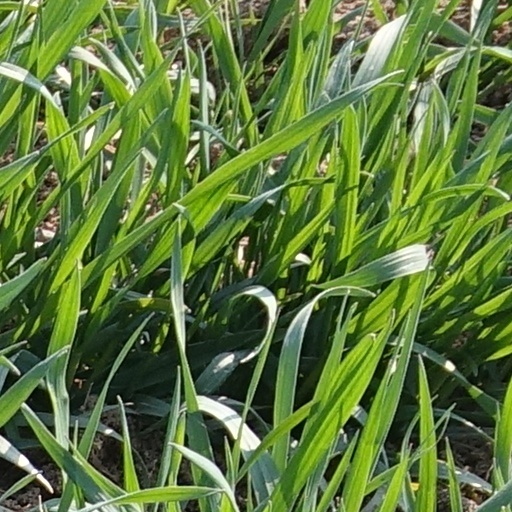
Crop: wheat